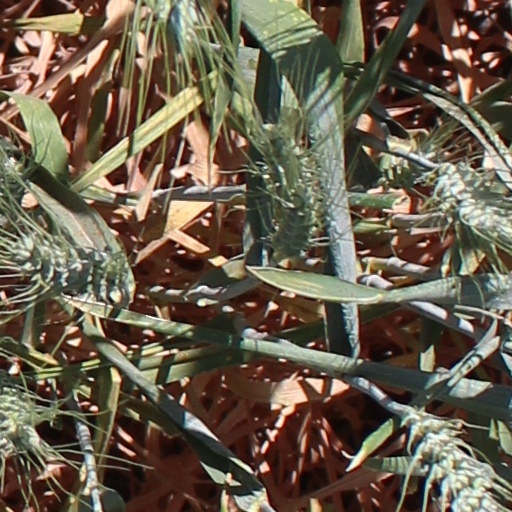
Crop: wheat